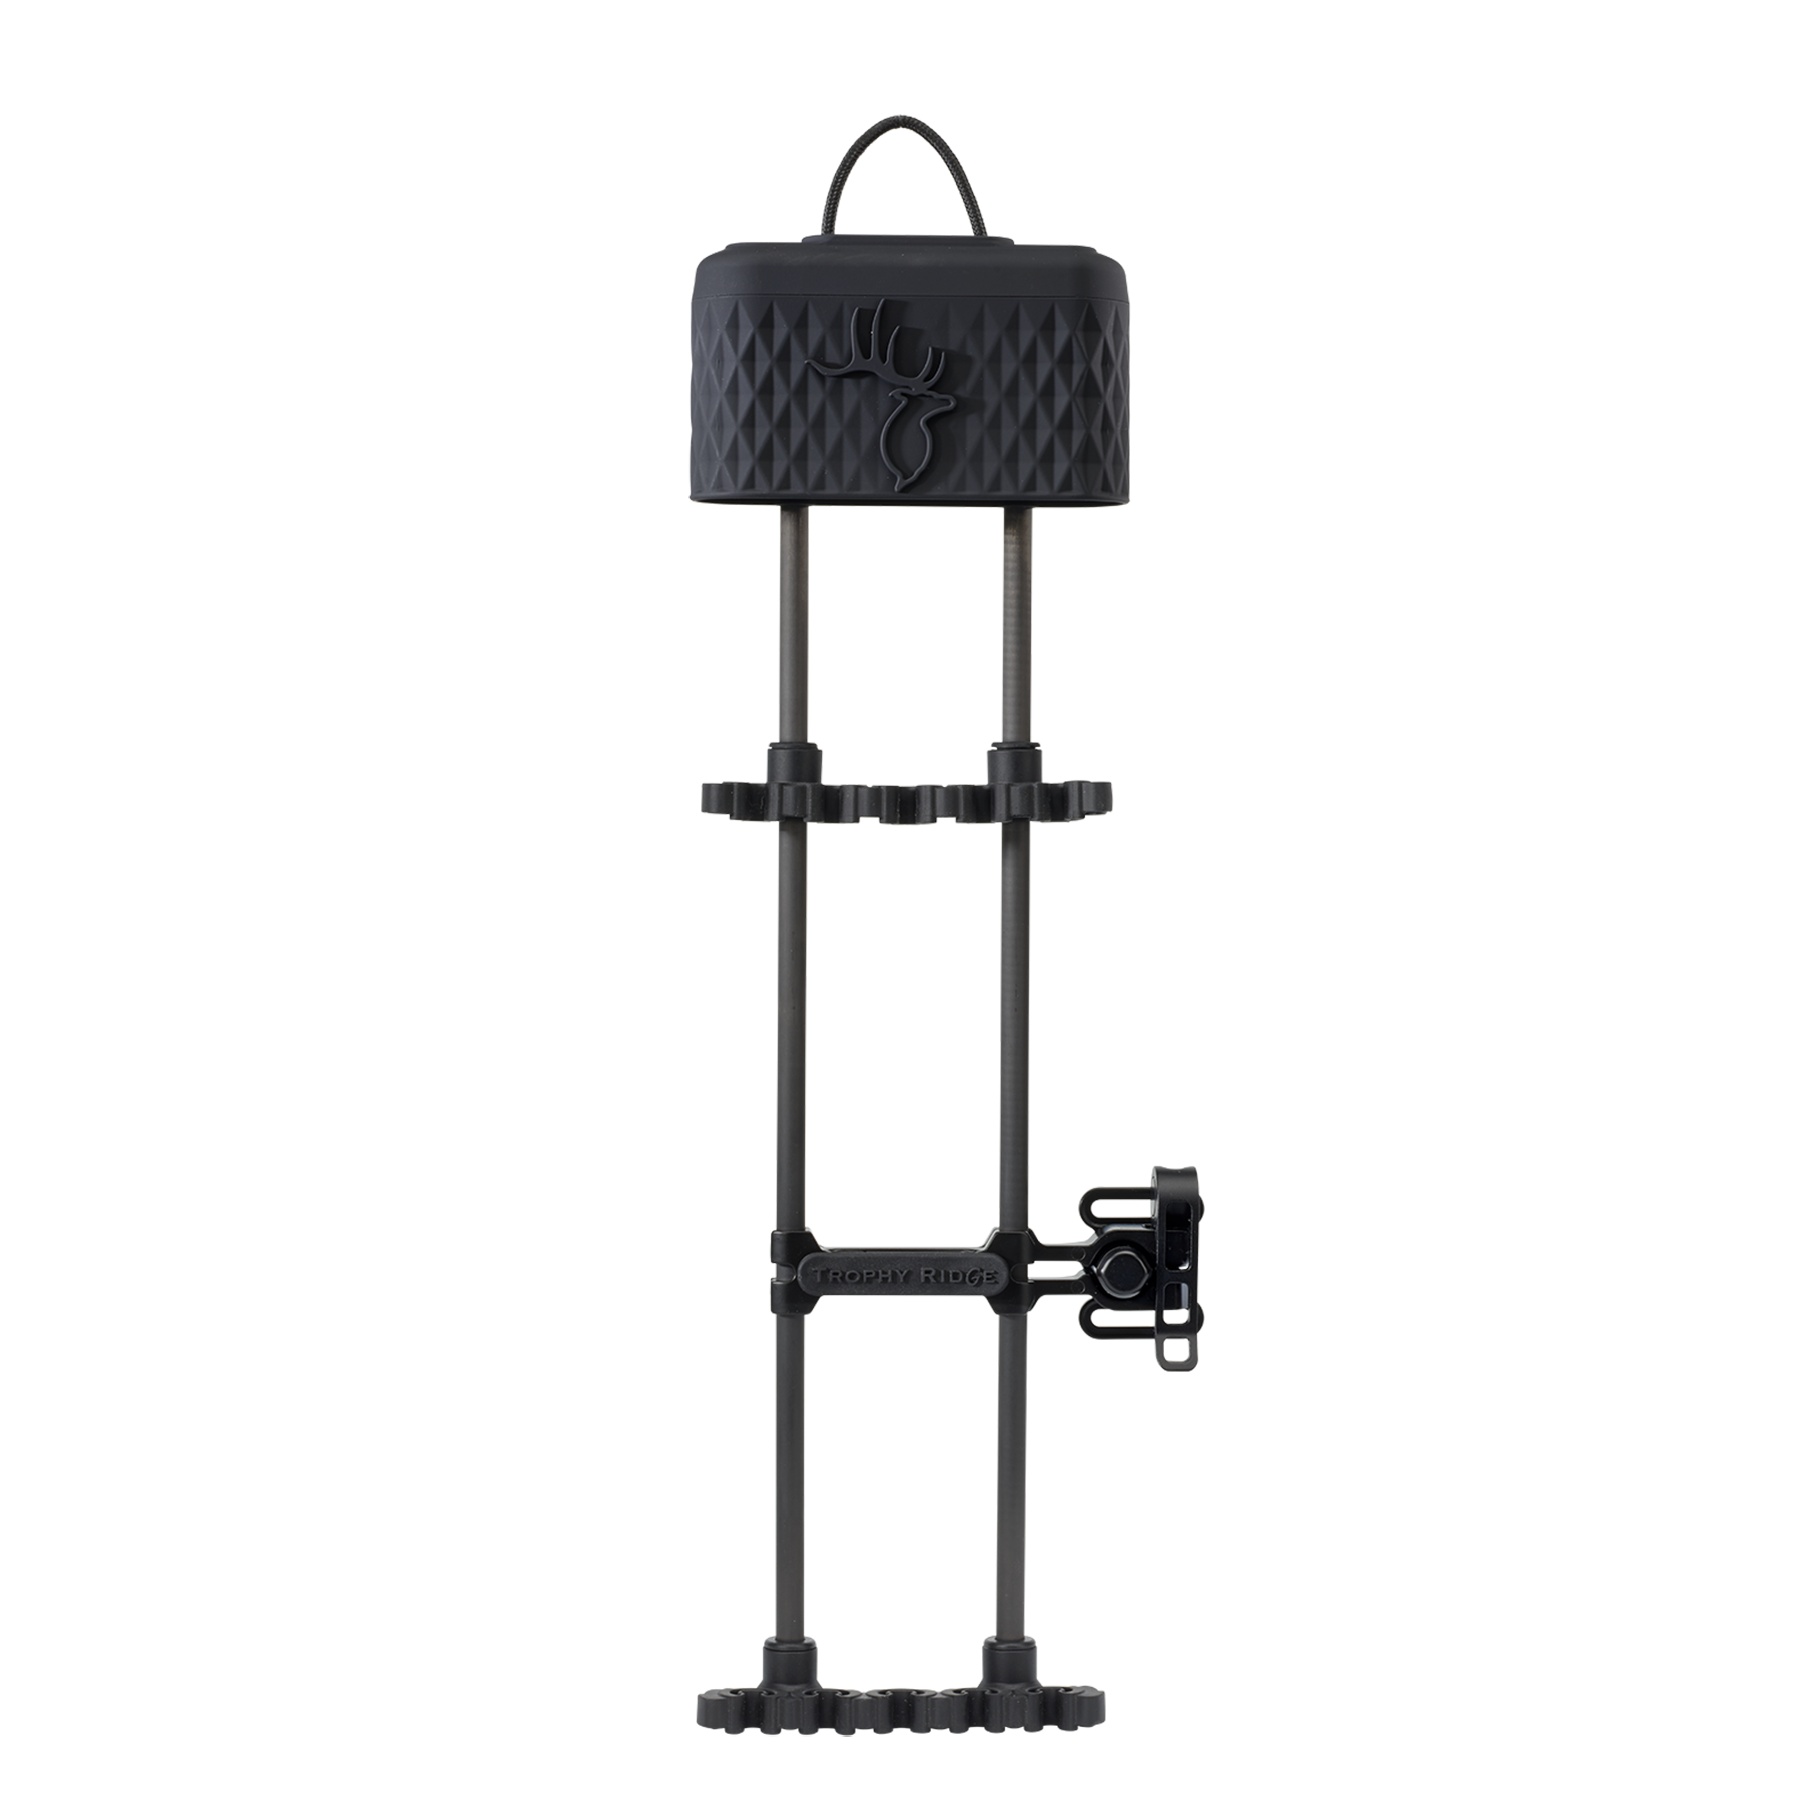
TROPHY RIDGE VRSA LIGHT 5 ARROW QUIVER
Brand: ESCALADE SPORTS (BEAR ARCHERY)
For 2022, Trophy Ridge is introducing the all-new VRSA Light. The VRSA Light quiver holds five arrows using customizable single or dual arrow grippers - also includes micro diameter arrow grippers to accommodate multiple shaft sizes for a tight, secure fit. The innovative design of this one-piece quiver makes it extremely versatile, allowing you to mount it either on the sight bracket or to the bow riser with one of two included riser mount adaptors. These two mounting features create a low-profile design making it possible to sit tight to the bow. The VRSA Light is assembled with 16” rods and comes with 2 additional 10” rods, allowing you to customize the quiver length. The cam locking lever mechanism is designed to lock the quiver securely in place, along with providing a fast and quiet one-hand removal or attachment. The quiver includes a built-in rechargeable LED flashlight, on the top the quiver. With the light on you can safely navigate in low light conditions. The Trophy Ridge VRSA Light arrow quiver has all the components and features that put it in a class of its own. FEATURES CUSTOM MOUNTING The Quiver can be mounted on a sight bracket or bow riser – Includes riser mount adapters for most bow manufacturers INNOVATIVE MOUNTING BRACKET Features a cam locking lever system to securely lock the quiver in place, along with fast and easy detachment CONVENIENT The hood has a braided hanging rope to hang the quiver, in those tree stand applications CUSTOMIZE QUIVER LENGTH Comes assembled with 16” rods and Includes an additional set of 10” rods for a more compact quiver INTELLIGENTLY DESIGNED Built-in rechargeable LED lights on top of the hood
Category: Sporting Goods > Outdoor Recreation > Hunting & Shooting > Archery > Quivers